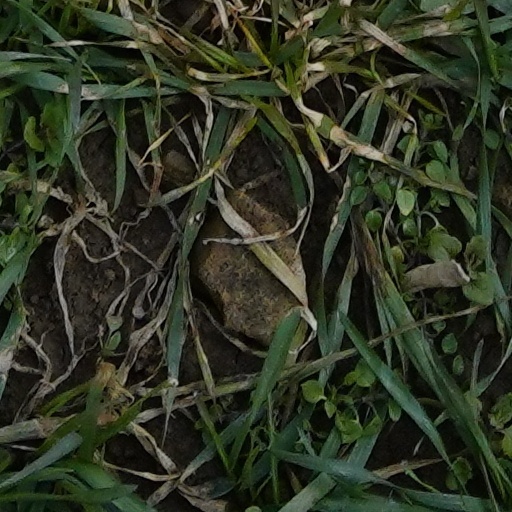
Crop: wheat